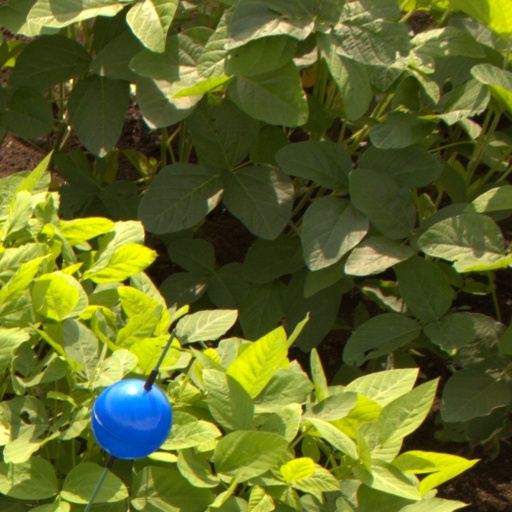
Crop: soybean